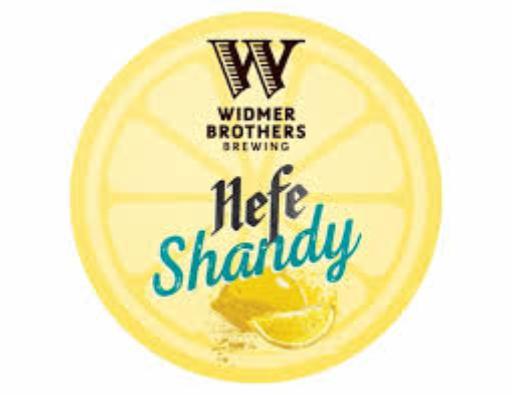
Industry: Food